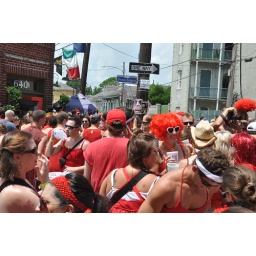
When I got to Frenchmen street I ran into a sea of men and women in red dresses.